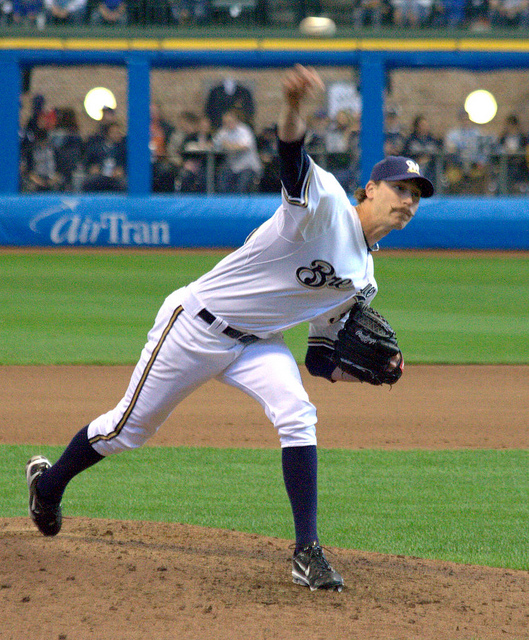
một cầu thủ ném bóng đang nghiêng người để ném bóng